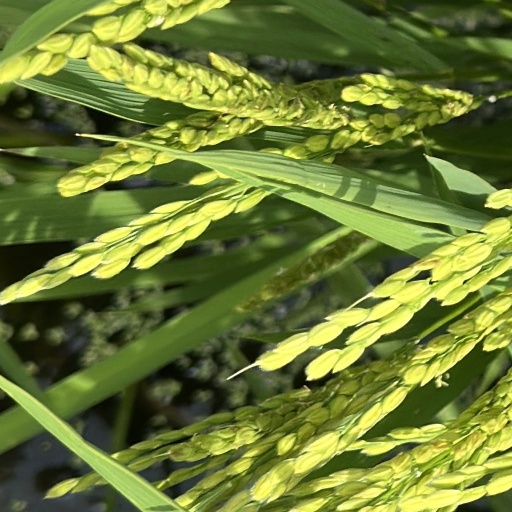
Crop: rice